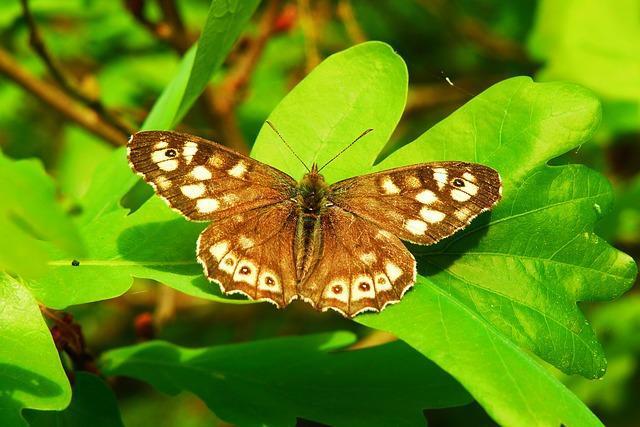
butterfly